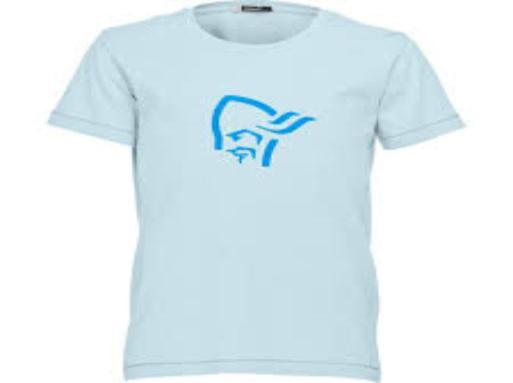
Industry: Clothes